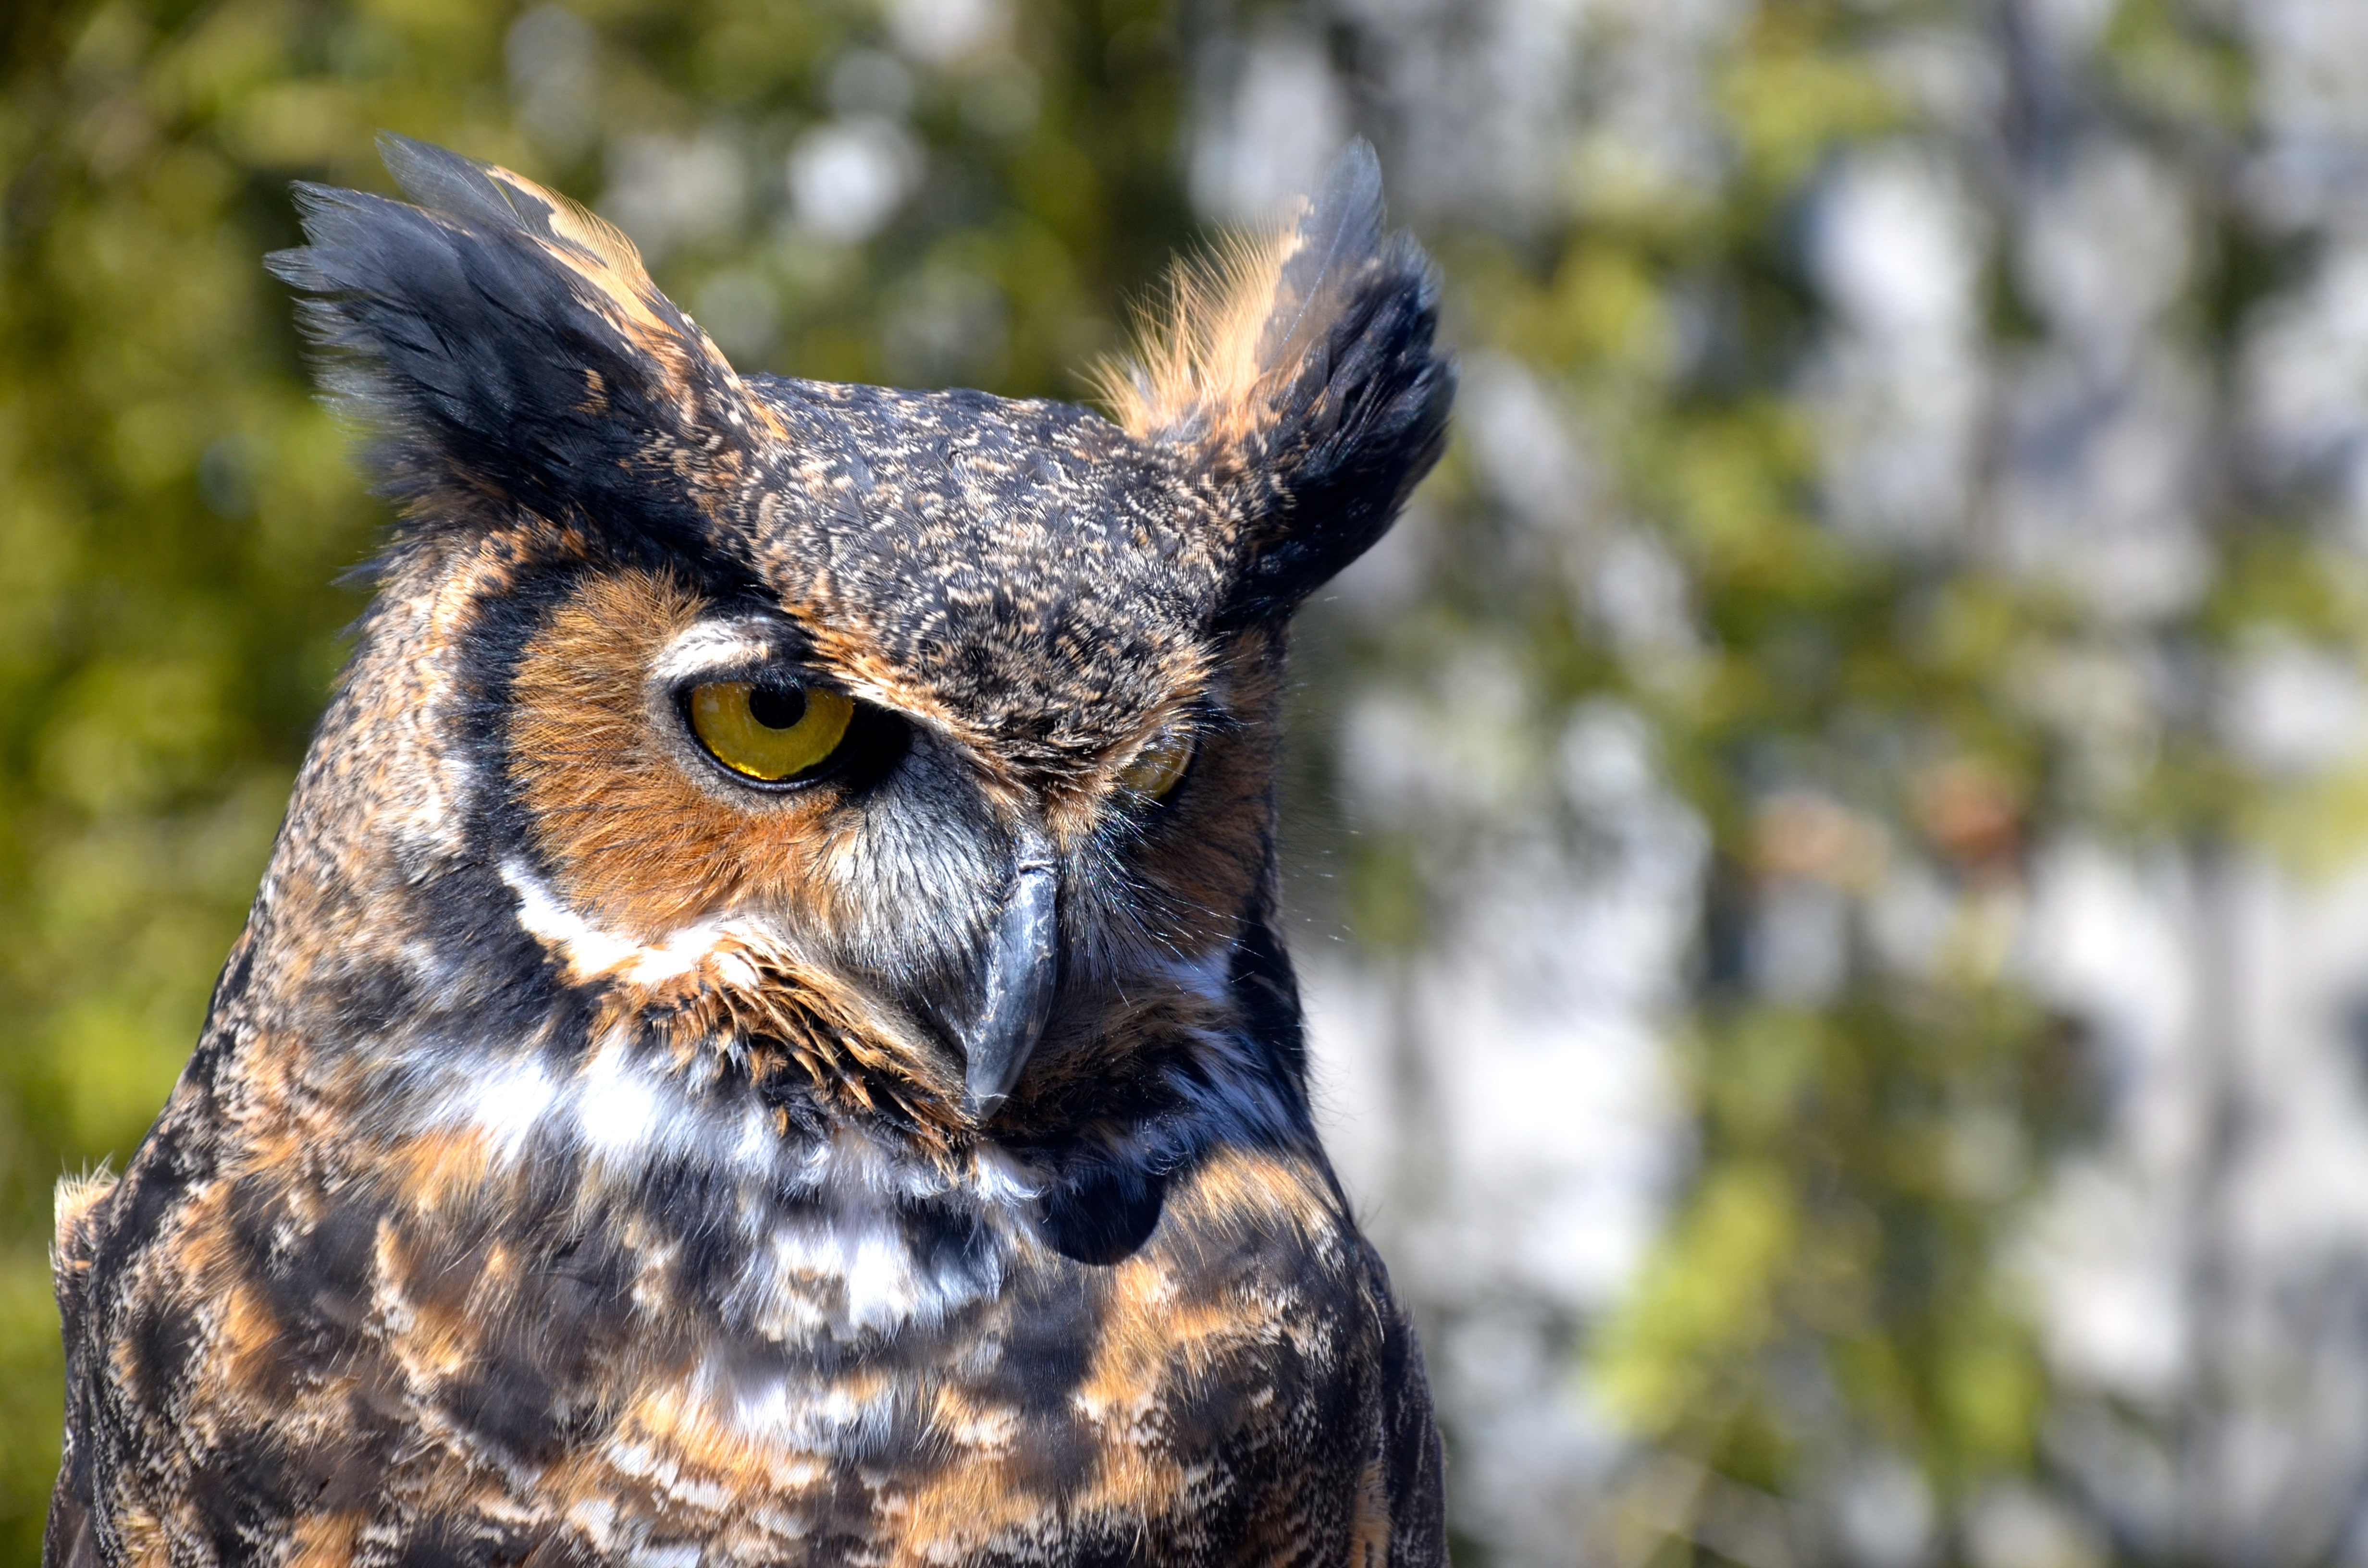
nature, bird, night, wildlife, beak, owl, fauna, bird of prey, close up, vertebrate, ave, alert, birds of prey, watchman